Africanized bee

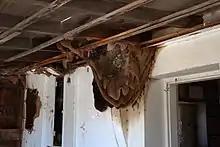
Hive on Gila River Indian Community land in Arizona

African honey bees abscond (abandon the hive and any food store to start over in a new location) more readily than European honeybees. This is not necessarily a severe loss in tropical climates where plants bloom all year, but in more temperate climates it can leave the colony with not enough stores to survive the winter. Thus Africanized honey bees are expected to be a hazard mostly in the southern states of the United States, reaching as far north as the Chesapeake Bay in the east. The cold-weather limits of the Africanized honey bee have driven some professional bee breeders from Southern California into the harsher wintering locales of the northern Sierra Nevada and southern Cascade Range. This is a more difficult area to prepare bees for early pollination placement in, such as is required for the production of almonds. The reduced available winter forage in northern California means that bees must be fed for early spring buildup.